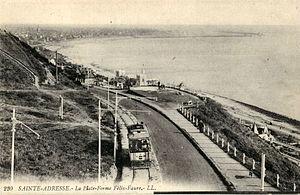
Carte postale ancienne éditée par LL, n°220
Le tramway du Havre fut construit lorsque la municipalité chercha, comme beaucoup de villes françaises à la fin du XIXᵉ siècle, à s'équiper d'un mode de transport urbain moderne capable de multiplier les possibilités de déplacement de ses habitants. Le tramway, inauguré au Havre en 1874, d'abord à traction hippomobile, puis électrique, remplit ses fonctions jusqu'à la Première Guerre mondiale, transportant plus de 20 millions de personnes en 1913.